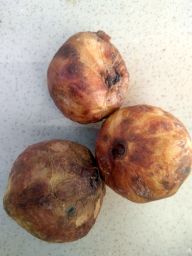
Fruit: Guava
Quality: Bad